Tua Tagovailoa concussion controversy

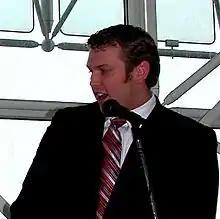
Former football player and head of the Concussion Legacy Foundation Christopher Nowinski

After Tua Tagovailoa, quarterback of the Miami Dolphins, suffered a series of head injuries during the 2022 and 2024 NFL seasons, controversy ensured in the resulting responses and debates among medical experts, sports figures, and fans surrounding how they were handled. These incidents led to significant changes in the NFL's concussion protocols and sparked widespread discussion about player safety in professional football, especially in the context of Chronic traumatic encephalopathy (CTE)'s prevalence in veteran NFL players.